Chenab River

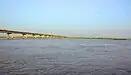
Chenab River's bank at Multan, Punjab, Pakistan

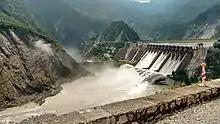
The Salal Dam near Reasi, Jammu and Kashmir in India.

The Chandra-Bhaga then flows through the pangi valley of Chamba district in Himachal Pradesh before entering the Jammu division of Jammu and Kashmir, where it flows through the Kishtwar, Doda, Ramban, Reasi and Jammu districts. It enters Pakistan and flows through the Punjab province before emptying into the Sutlej, forming the Panjnad river.